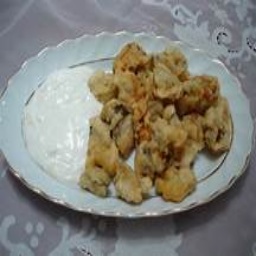
Label: fried_mussels